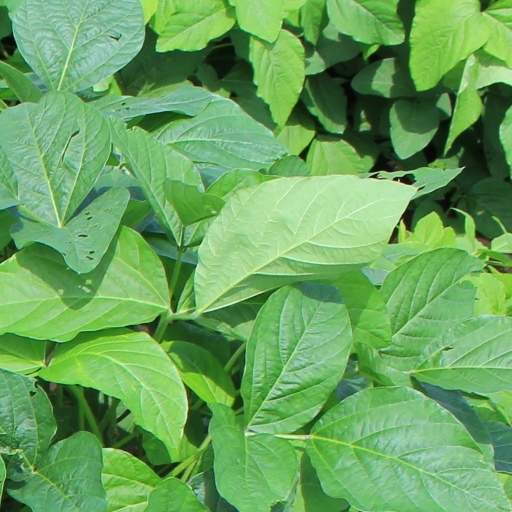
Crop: soybean